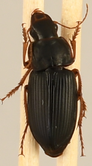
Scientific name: Harpalus pensylvanicus
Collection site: Konza Prairie Agroecosystem NEON (KONA), plot KONA_001